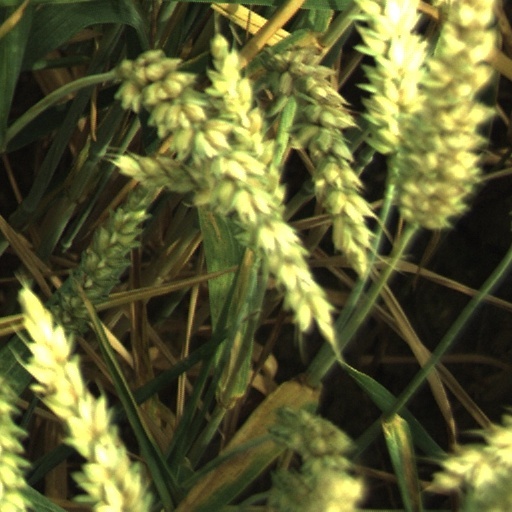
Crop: wheat